Oleg Anikanov

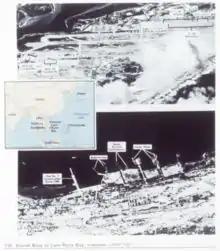
1987 US intelligence images of Cam Ranh Base. Anikanov had a key role in the construction and expansion of the naval facilities during the late 1980s

During these years, Anikanov supervised the construction and introduction into the navy of new basing systems for strategic nuclear submarine missile cruisers. He also supervised the construction of naval bases in Cam Ranh (Vietnam) and Tartus (Syria), and was a member of the state commissions for the acceptance into service of the facilities. Twice a year, in June and December, he would visit Cam Ranh to inspect the progress of construction. He retired from active service in 1993.